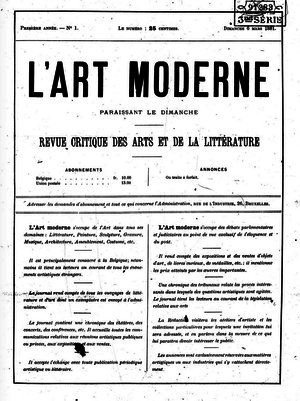
L'Art social est un concept apparu à la fin du XIXᵉ siècle en France dans la foulée des revendications sociales portées par des groupes d'intellectuels anarchistes et de politiciens solidaristes. Cette idée s'inscrit dans une démarche moderniste en occident valorisant les arts utiles à la société et s'opposant au concept de l'Art pour l'Art et de l'Art académique. Quelques artistes des avant-gardes s'associent au concept sur le plan théorique et éducatif. Les architectes et les artistes-artisans des métiers de l'art sont les principaux intervenants aux développements des différents mouvements artistiques et propositions esthétiques transformant le cadre de vie sociale de 1890 à 1960. La fin de la modernité et des avant-gardes artistiques et l'avènement d'un espace public hautement esthétisé au milieu du XXᵉ siècle ouvrent de nouvelles voies artistiques. L'une dite Art contemporain rompt avec la tradition des beaux-arts, applique les idées de Marcel Duchamp appuyé par les institutions académiques, les musées et galeries d'art, les collectionneurs et le marché de l'art.